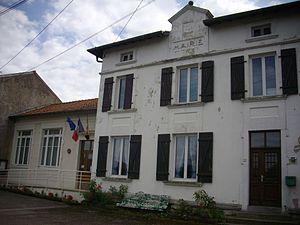
Mairie de Beaumont (Meurthe-et-Moselle, France)